Vizier (Abbasid Caliphate)

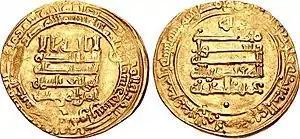
Gold dinar of Caliph al-Muqtadir with the names of his heir Abu'l-Abbas and the vizier Amid al-Dawla

The two groups represented primarily different factions in a struggle for office and power, but there are indications of what might be termed "ideological" differences as well: many of the Banu'l-Jarrah families hailed from converted Nestorian families and employed Christians in the bureaucracy, in addition to maintaining closer ties with the military, while the Banu'l-Furat tried to impose firm civilian control of the army and—albeit not quite openly—favoured Shi'ism. The leading figures of this period stand in marked contrast in the sources: Abu'l-Hasan Ali ibn al-Furat is known for his corruption and brutality, as well as his failure to confront the Qarmatians, while his rival, Ali ibn Isa ibn al-Jarrah, is universally remembered as the "good vizier" in Arabic historiography.